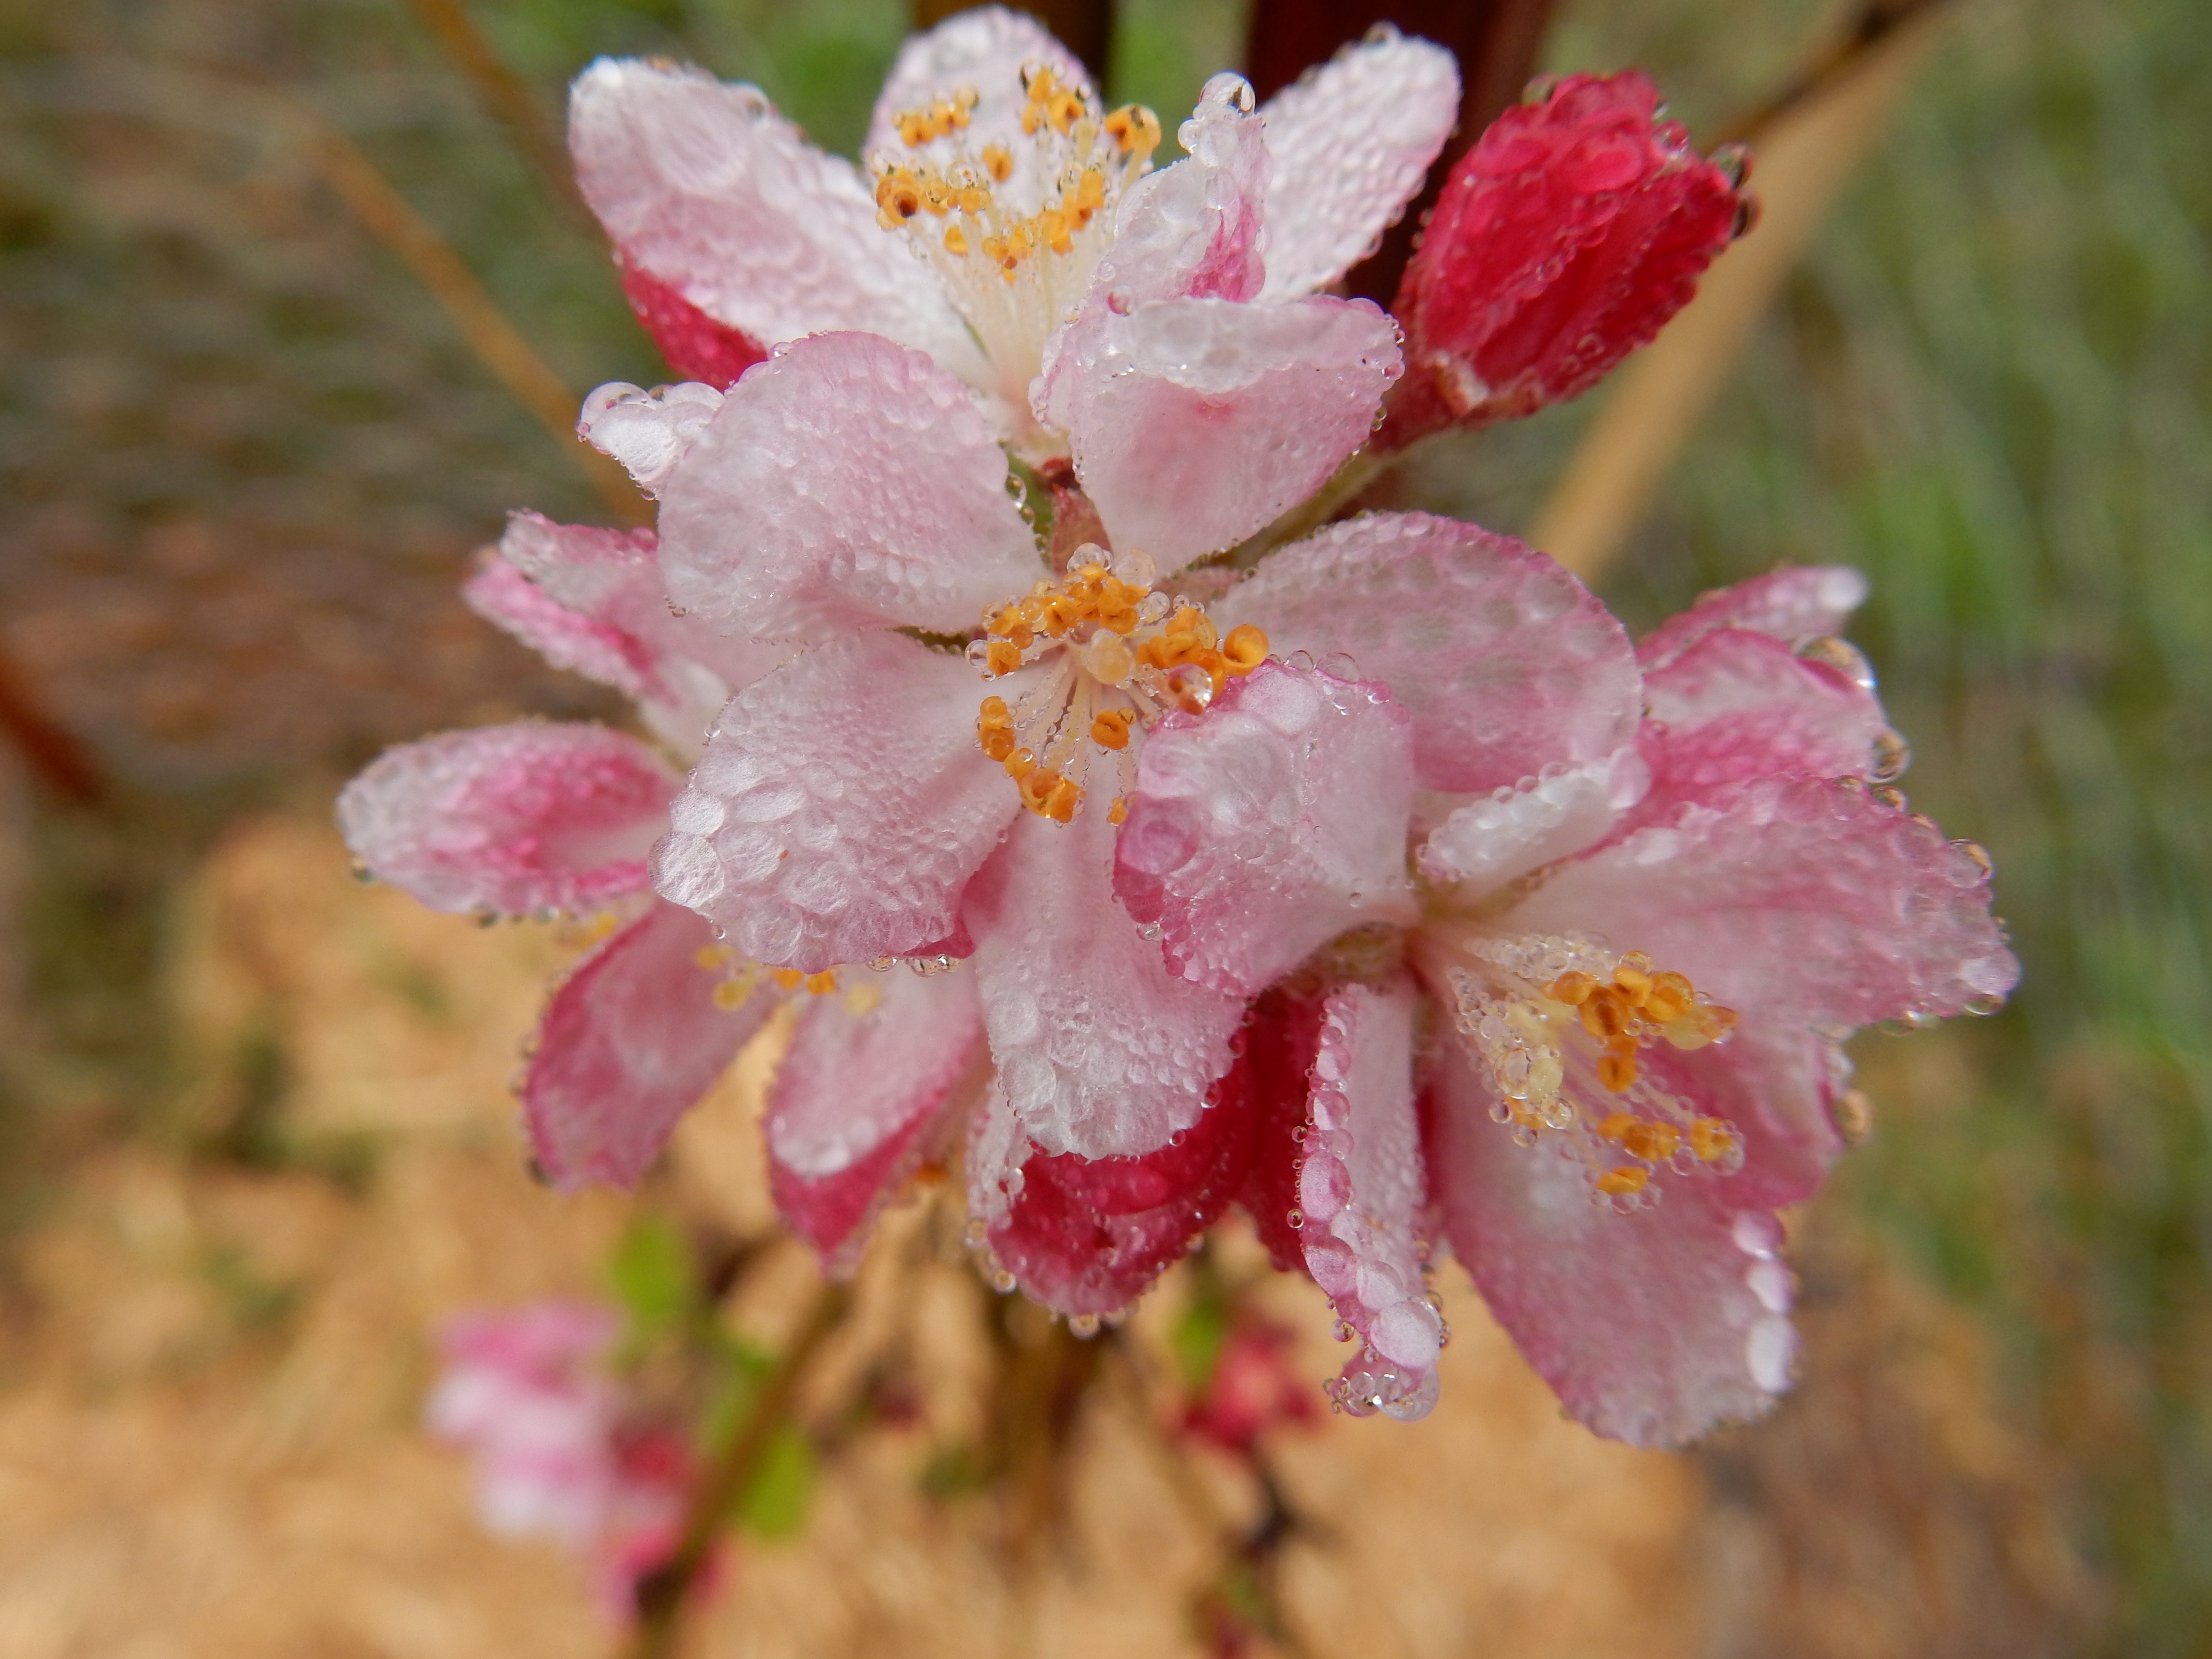
nature, branch, blossom, person, plant, girl, sun, woman, white, flower, petal, cute, summer, floral, female, portrait, young, spring, red, produce, natural, fresh, romantic, fashion, botany, colorful, flora, wildflower, close up, shrub, bright, skin, beauty, elegance, sensuality, macro photography, flowering plant, beautiful woman face, land plant